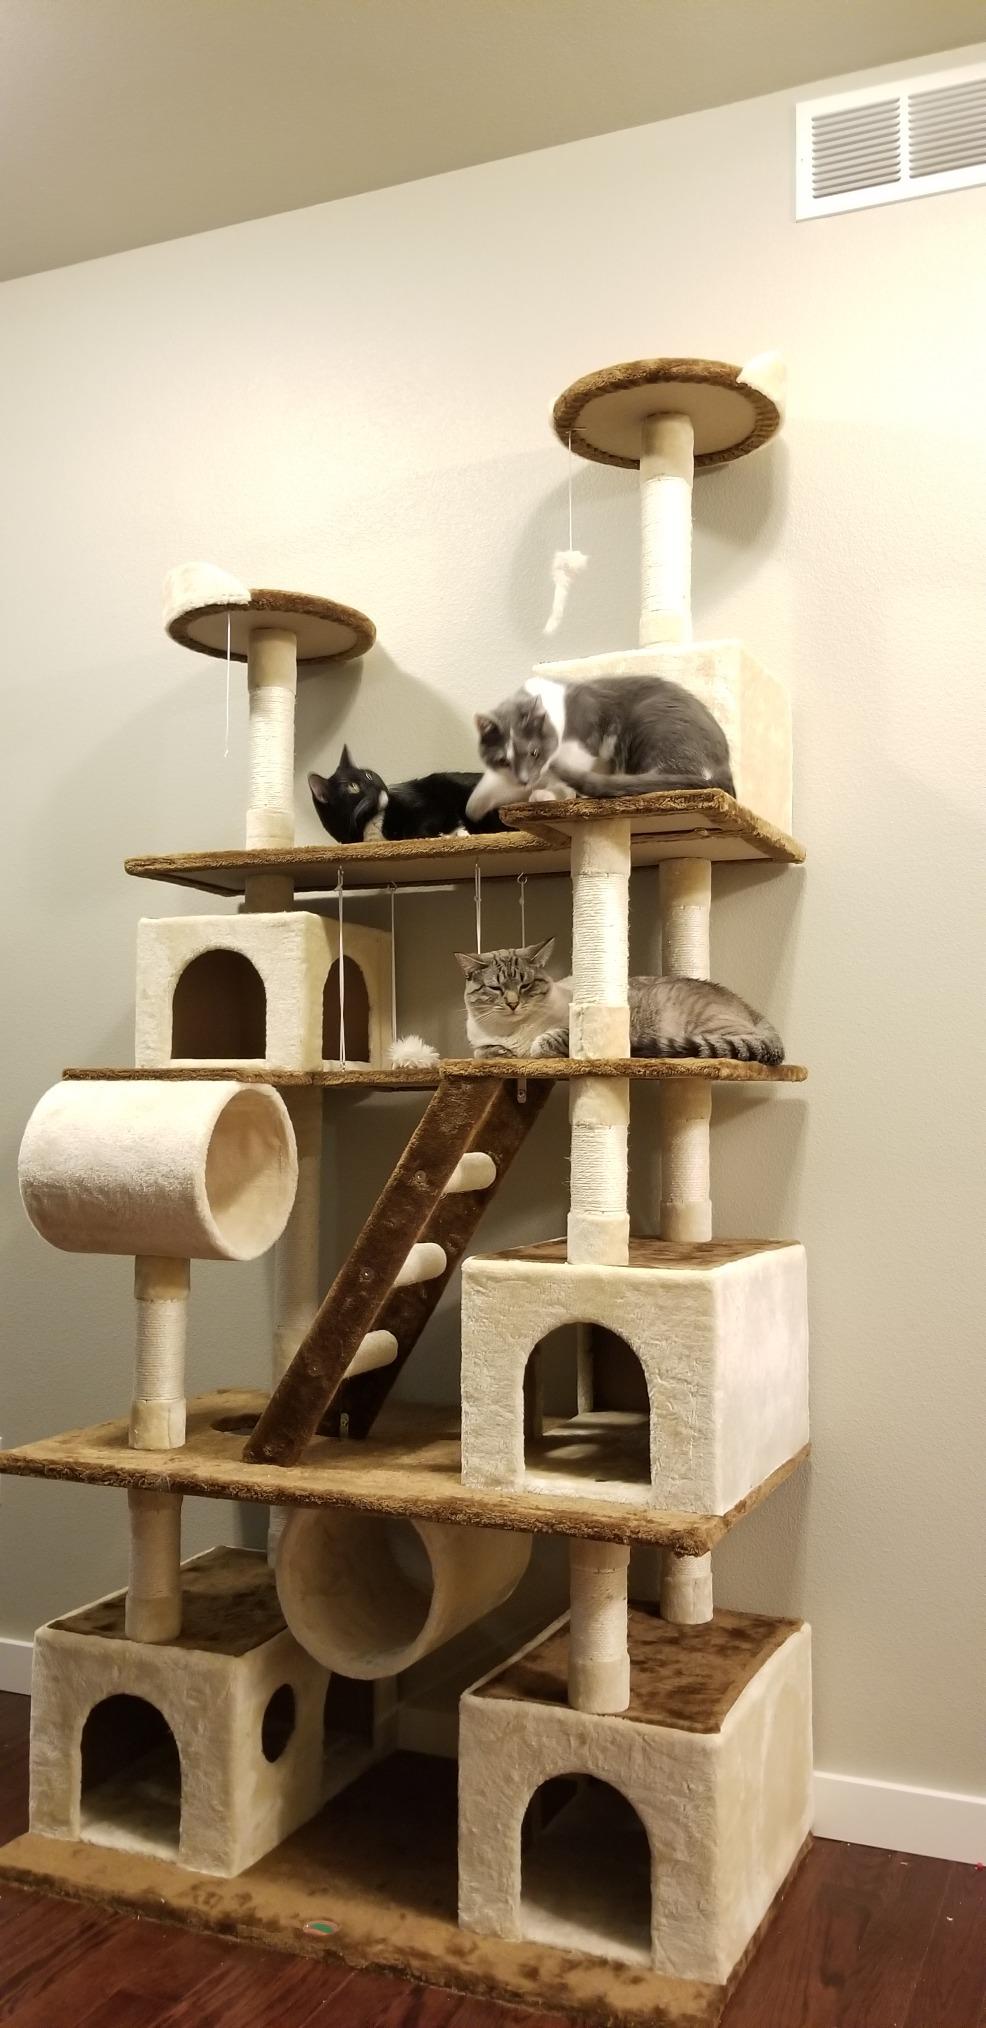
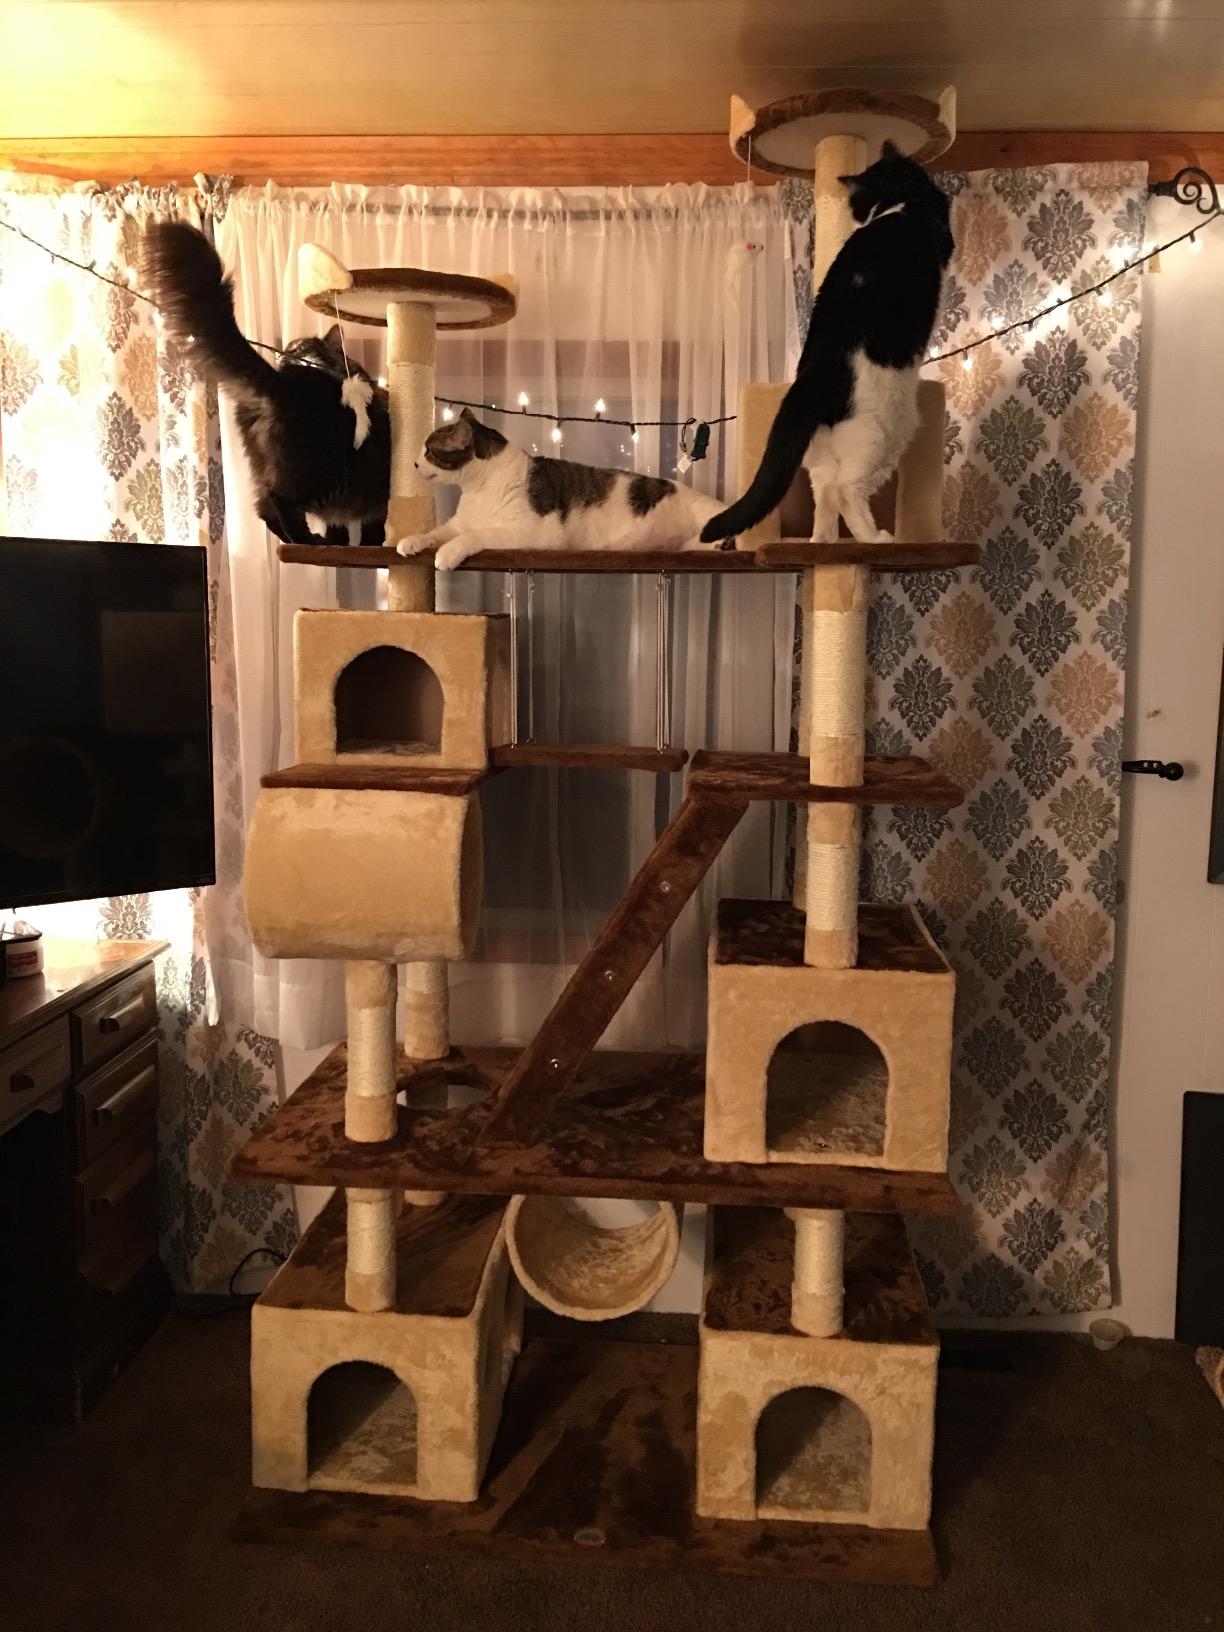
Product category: items_cat tree
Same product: yes